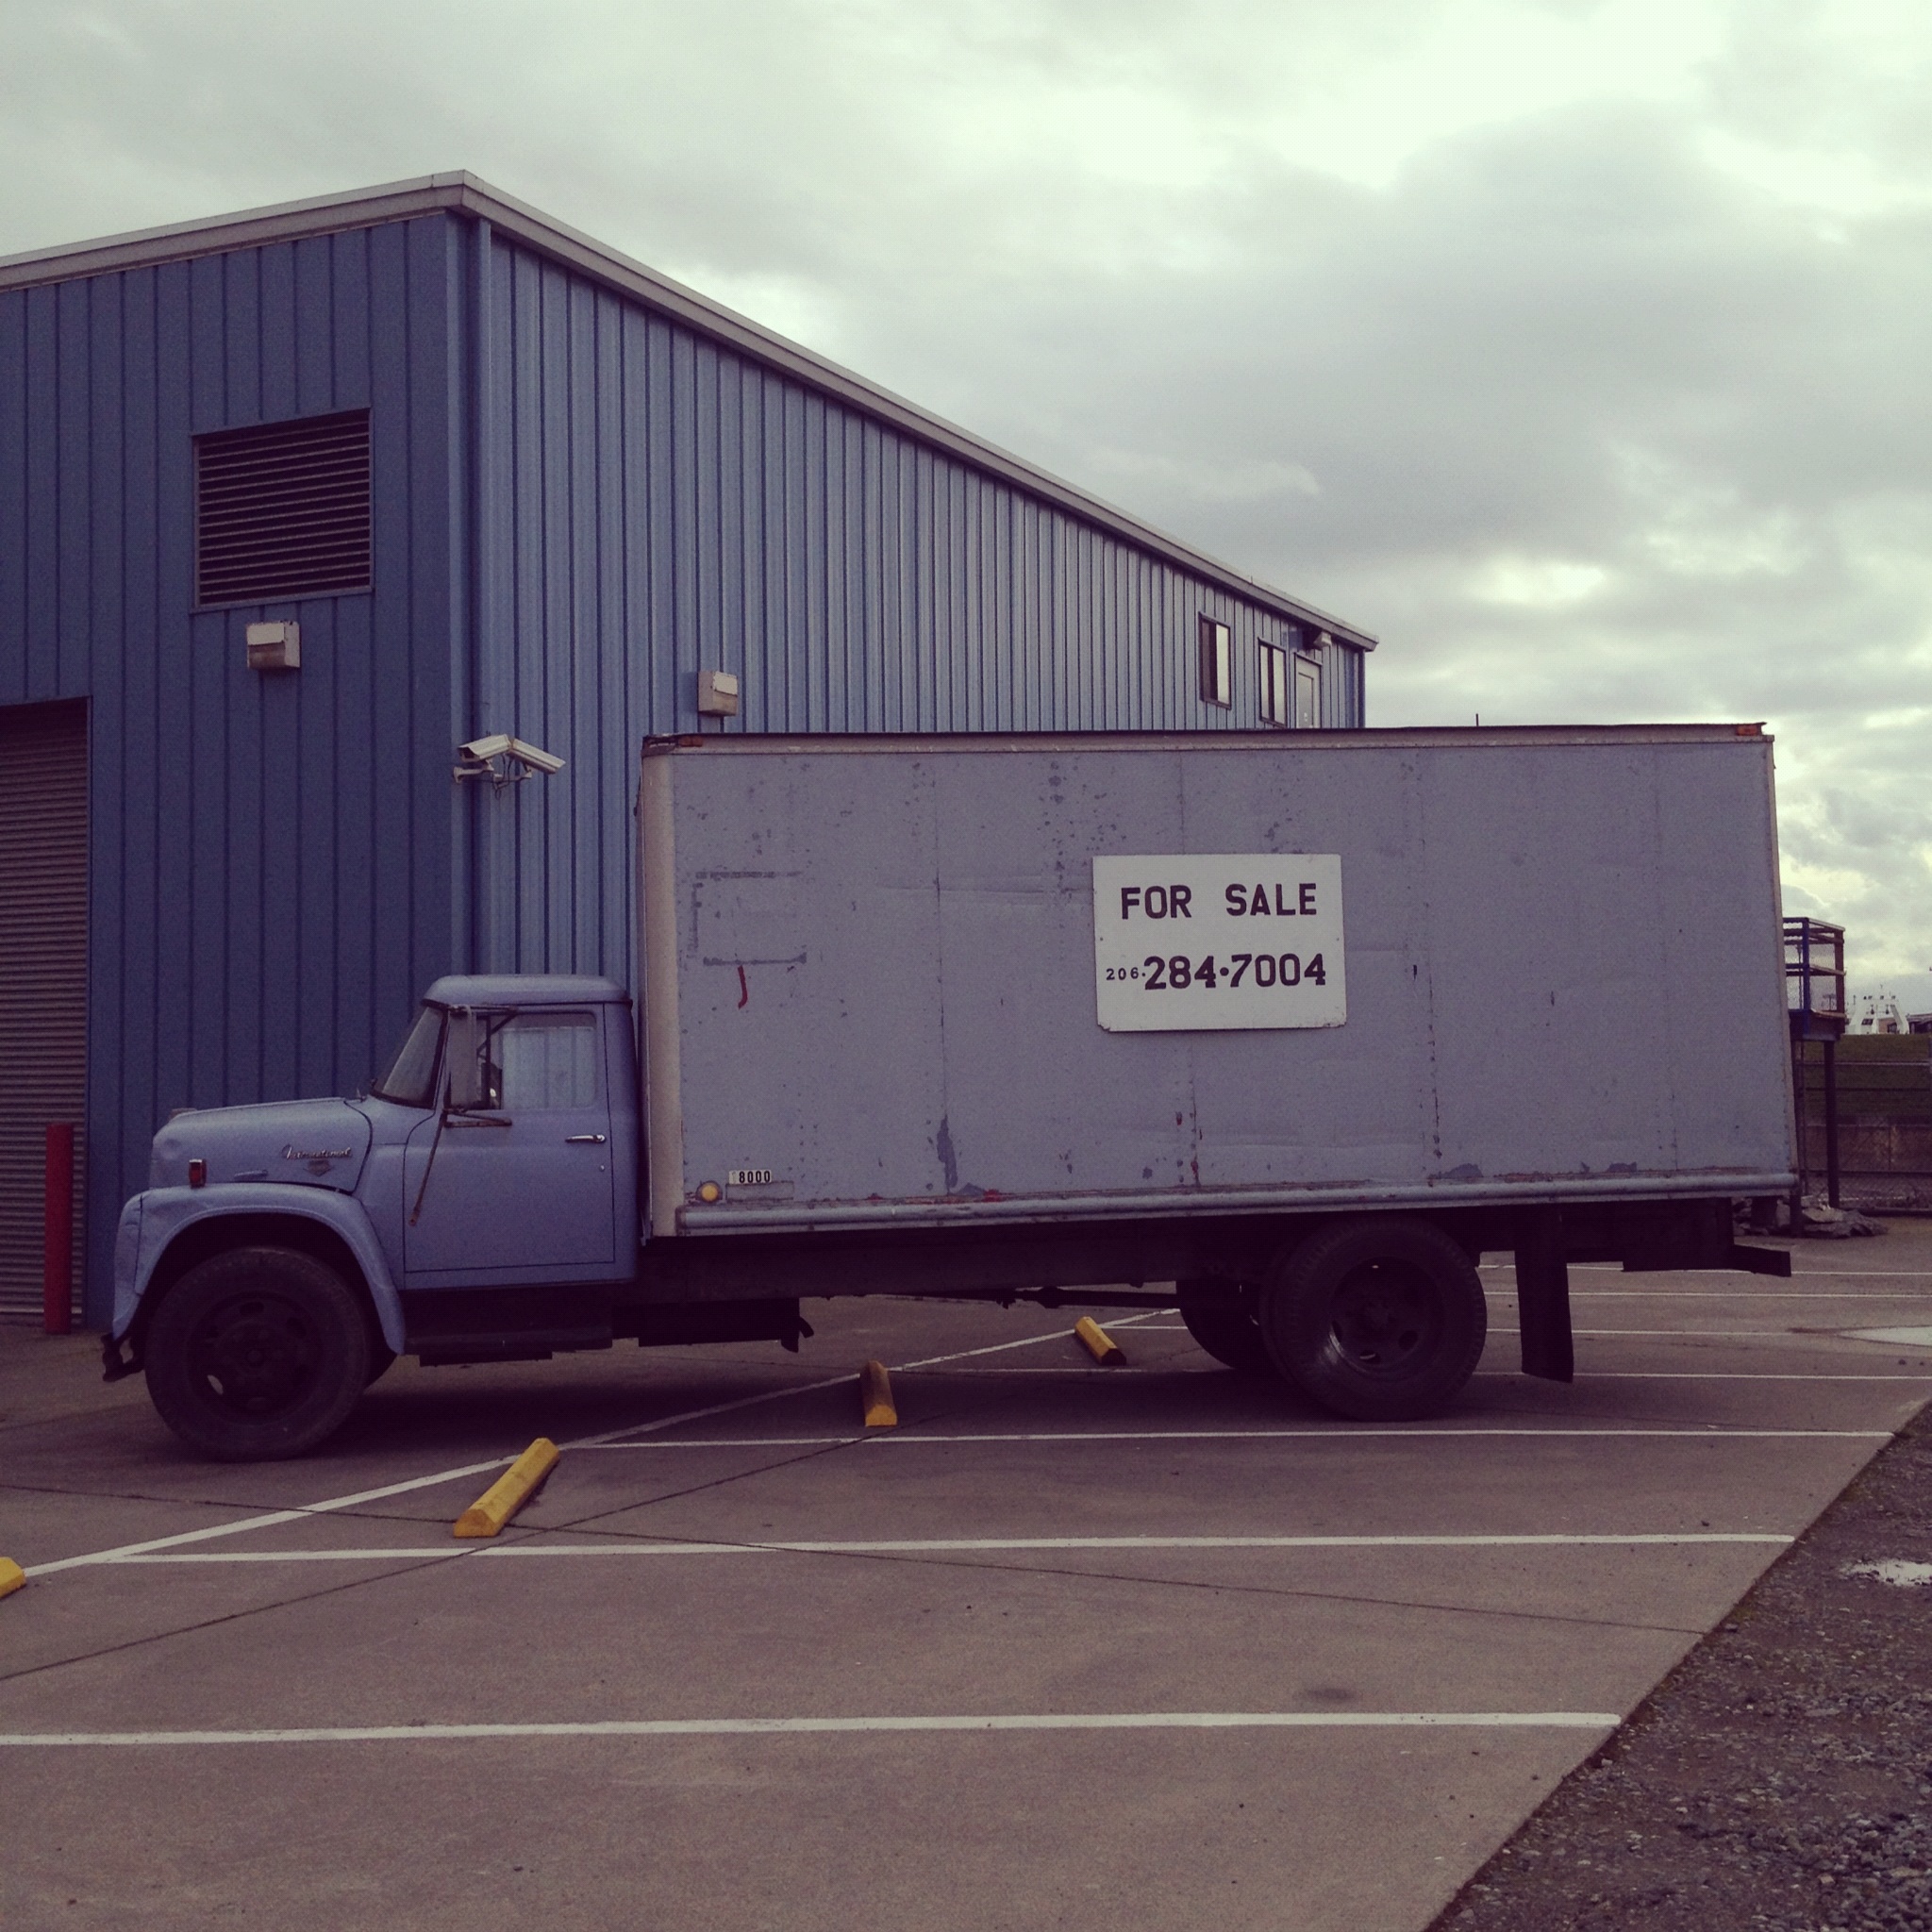
transport, truck, vehicle, shipping container, cargo, freight transport, land vehicle, railroad car, trailer truck